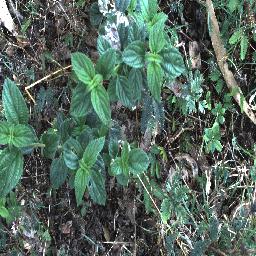
Label: lantana